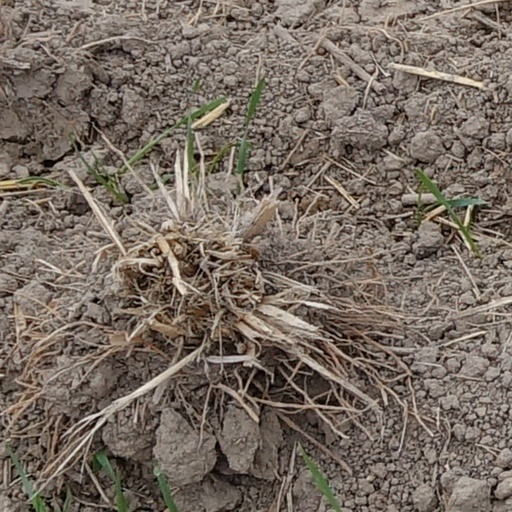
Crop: wheat